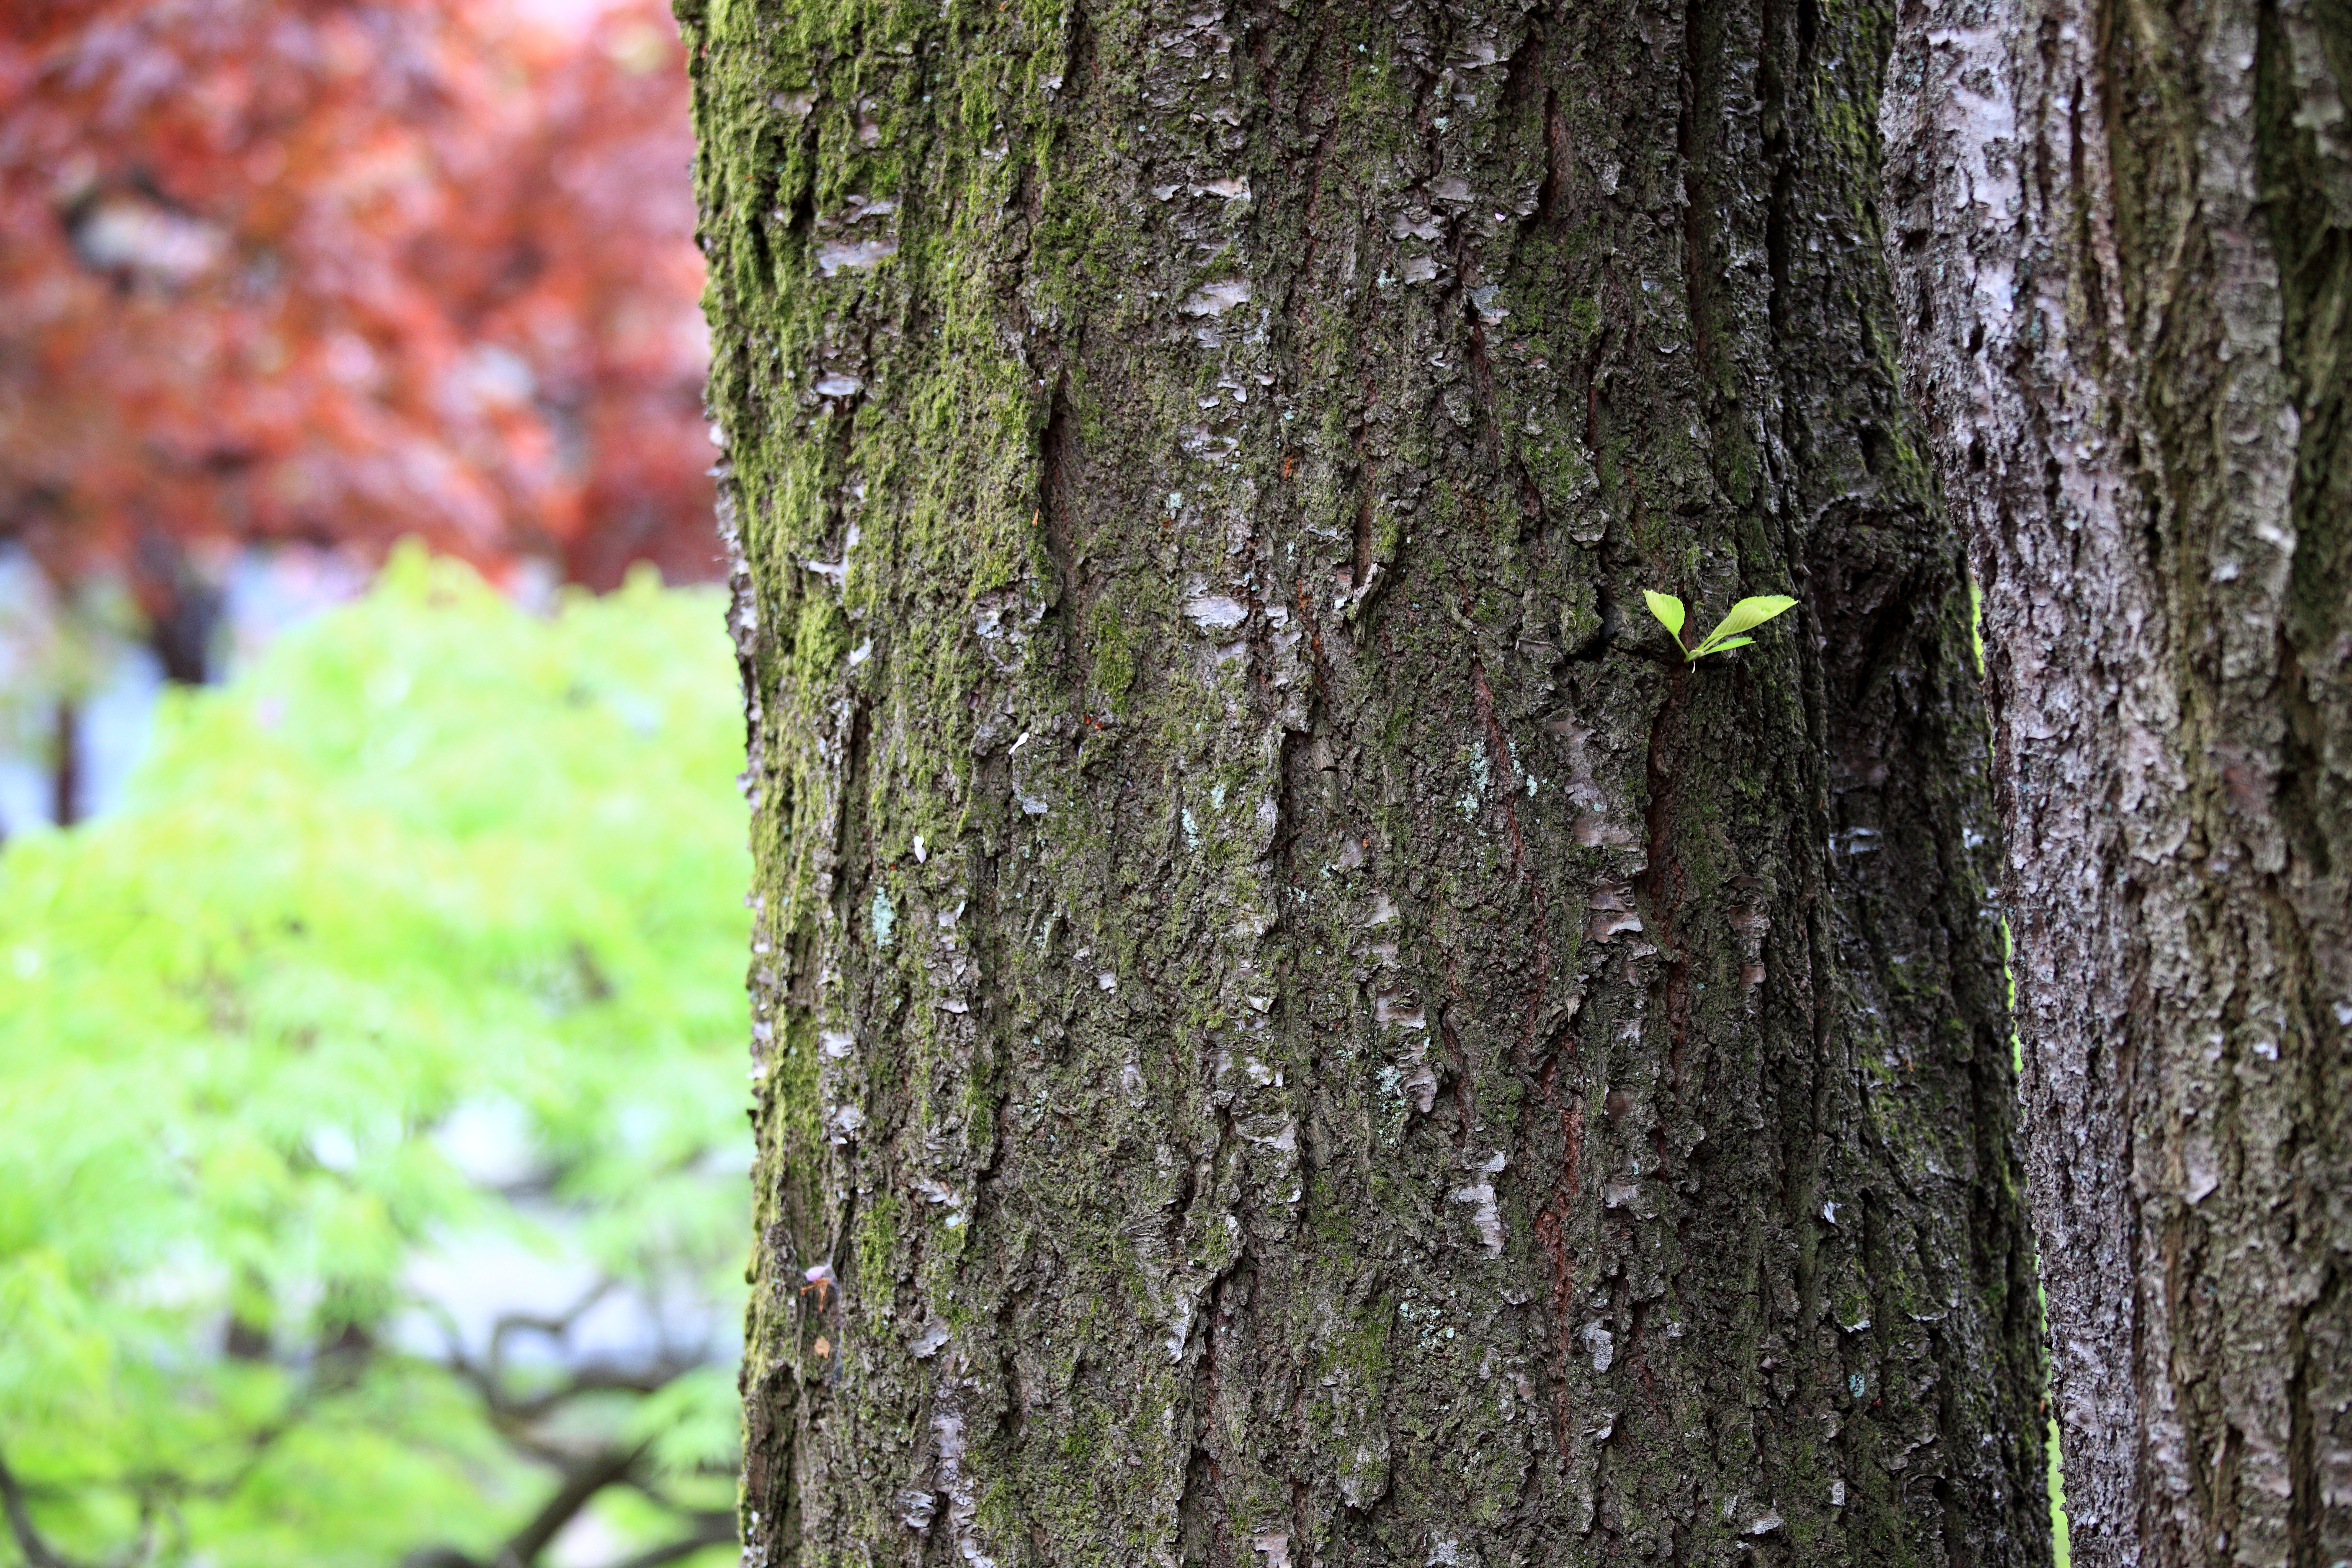
tree, nature, forest, branch, plant, leaf, flower, trunk, moss, wildlife, green, high, autumn, flora, season, fauna, temple, deciduous, 5d, hires, woodland, habitat, markii, hi, res, resolution, iwate, morioka, houonji, flowering plant, natural environment, woody plant, land plant